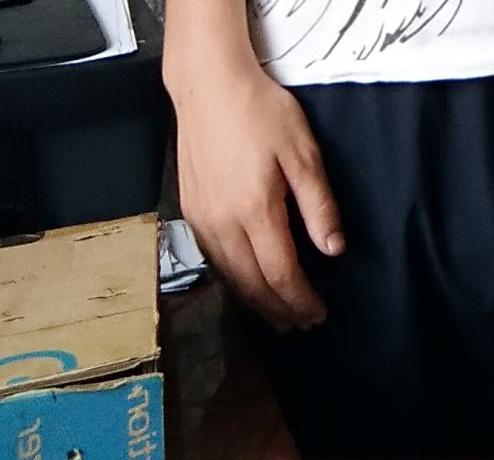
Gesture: no_gesture